County Route 535 (New Jersey)

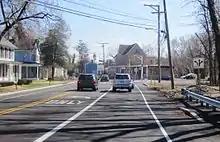
CR 535 and CR 526 in Edinburg

The designation of CR 535 picks up East State Street at the Trenton city line and heads northeast into the Bromley neighborhood of Hamilton. It parallels Amtrak's Northeast Corridor line between both municipalities' respective train stations before abruptly turning southeast at , an intersection with Klockner Road. Now the East State Street Extension and maintained by Hamilton, CR 535 meets I-295 with limited access at exit 64. Traffic traveling southbound on CR 535 (traveling geographically north for this brief stretch) has a ramp leading to I-295 north toward US 1, while southbound traffic on the freeway can exit onto CR 535 north. From here, CR 535 continues toward Nottingham Way (CR 652), and turns left onto it, about east of where Route 33 merges onto Nottingham Way. County maintenance resumes at this point and CR 535 stays on this road for just before reaching a five-way intersection of CR 533 (Quakerbridge Road north of the intersection, White Horse-Mercerville Road south of it) and Nottingham Way, which is CR 618 as it travels southeast away from the intersection toward Hamilton Square.